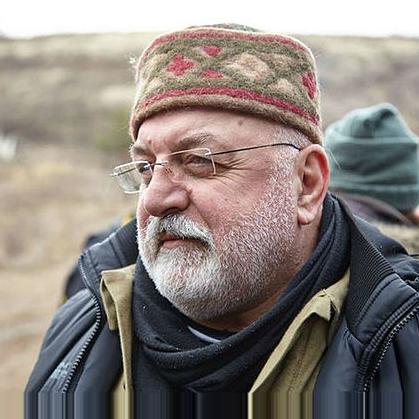
Age: 59